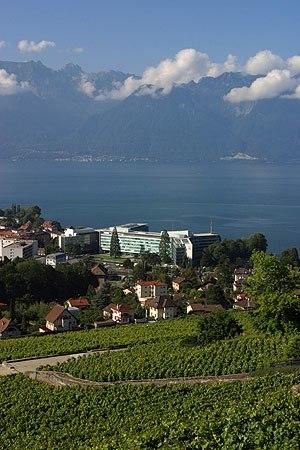
Nestlé est une multinationale suisse et l'un des principaux acteurs de l'industrie agroalimentaire de la planète. Avec un chiffre d’affaires de CHF 91,4 milliards en 2018, elle est la première entreprise agroalimentaire du monde et la plus grande entreprise laitière du monde. Elle transforme et commercialise un large éventail de produits et de boissons pour l'alimentation humaine et animale. Elle se veut l'un des principaux innovateurs en la matière en Europe, avec notamment le café soluble Nescafé, les plats lyophilisés Bolino ou les surgelés. Son siège social est situé à Vevey, en Suisse. Son chiffre d'affaires de 2014 et les autres résultats financiers de cette même année l'ont portée au 31ᵉ rang mondial des plus grandes entreprises. Elle est cotée au SIX Swiss Exchange.